Bugatti Type 57

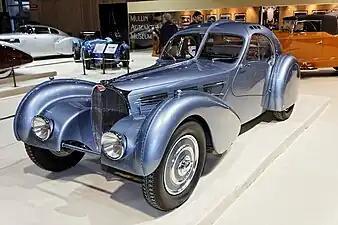
1936 Bugatti No. 57374 from the Mullin collection

It was completed on 2 September 1936 and sold to Victor Rothschild, 3rd Baron Rothschild. Painted a metallic gray-blue, No. 57374 was supposedly built using various components from the Aérolithe prototype, the most notable being the chromed elements on either side of the engine grille. In 1939, at the request of Victor Rothschild, the car was brought back to Molsheim in order to have the "C" specification supercharger fitted. He used the car until October 1941, when he abandoned it in the middle of a field after the engine exploded when the supercharger malfunctioned.